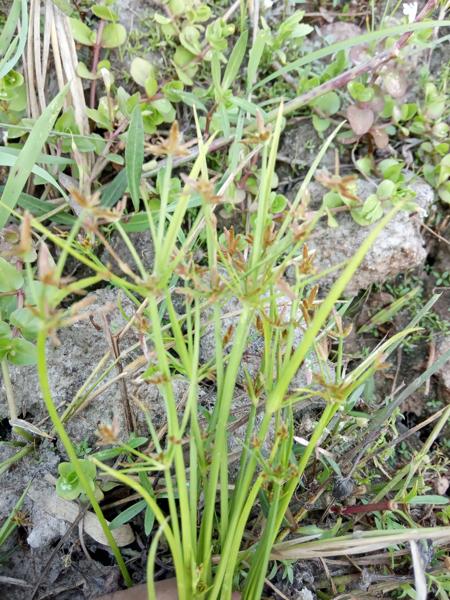
Weed species: Cyperus ochraceus